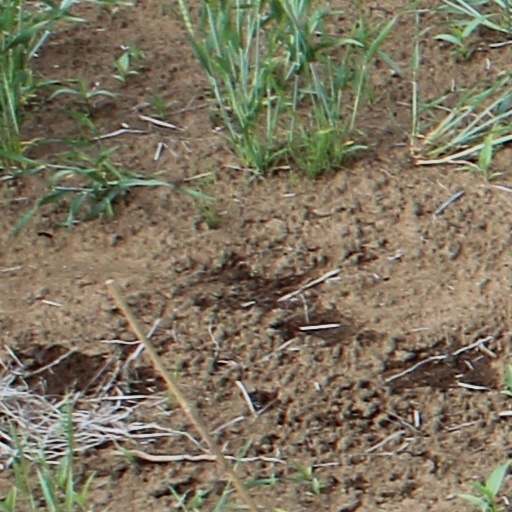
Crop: wheat